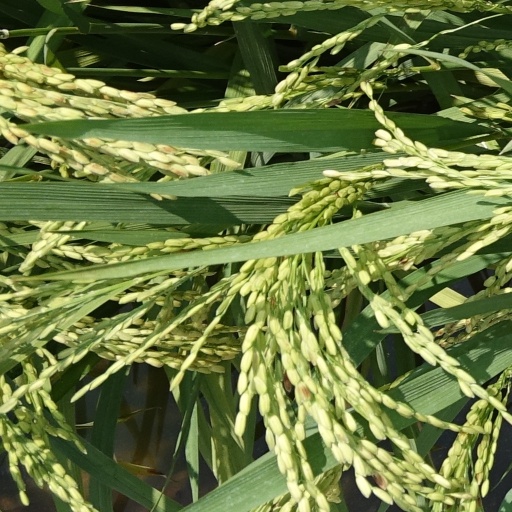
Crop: rice